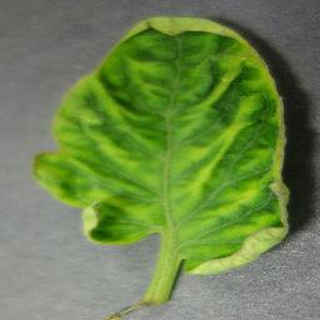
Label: tomato_yellow_leaf_curl_virus